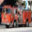
Label: truck